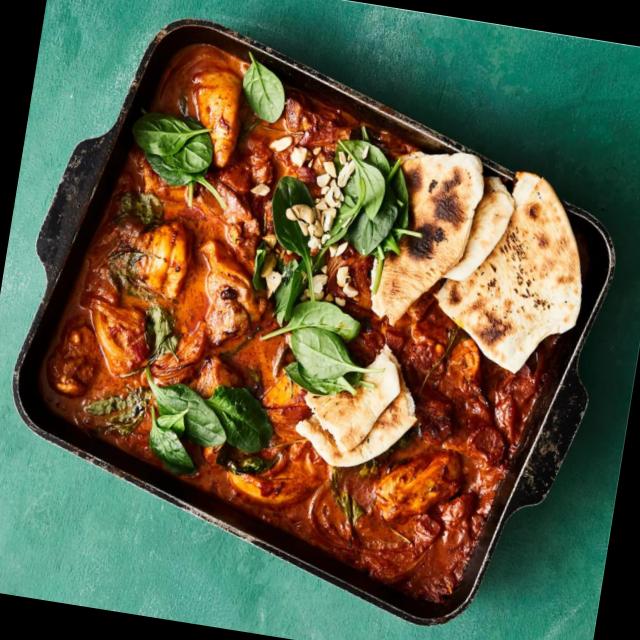
Dish: chapati